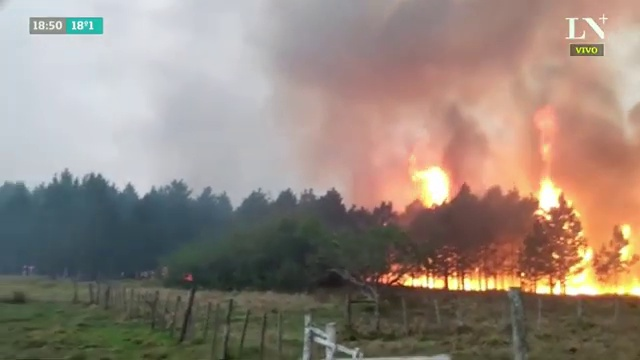
Fire: yes
Smoke: yes